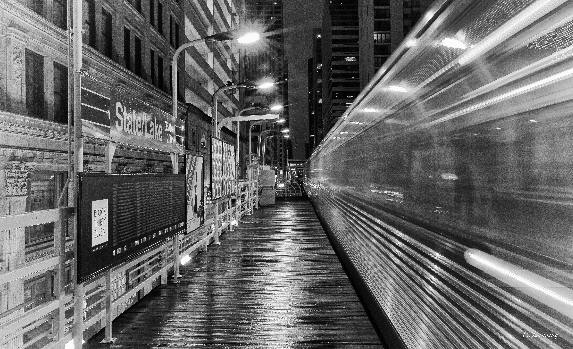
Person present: No